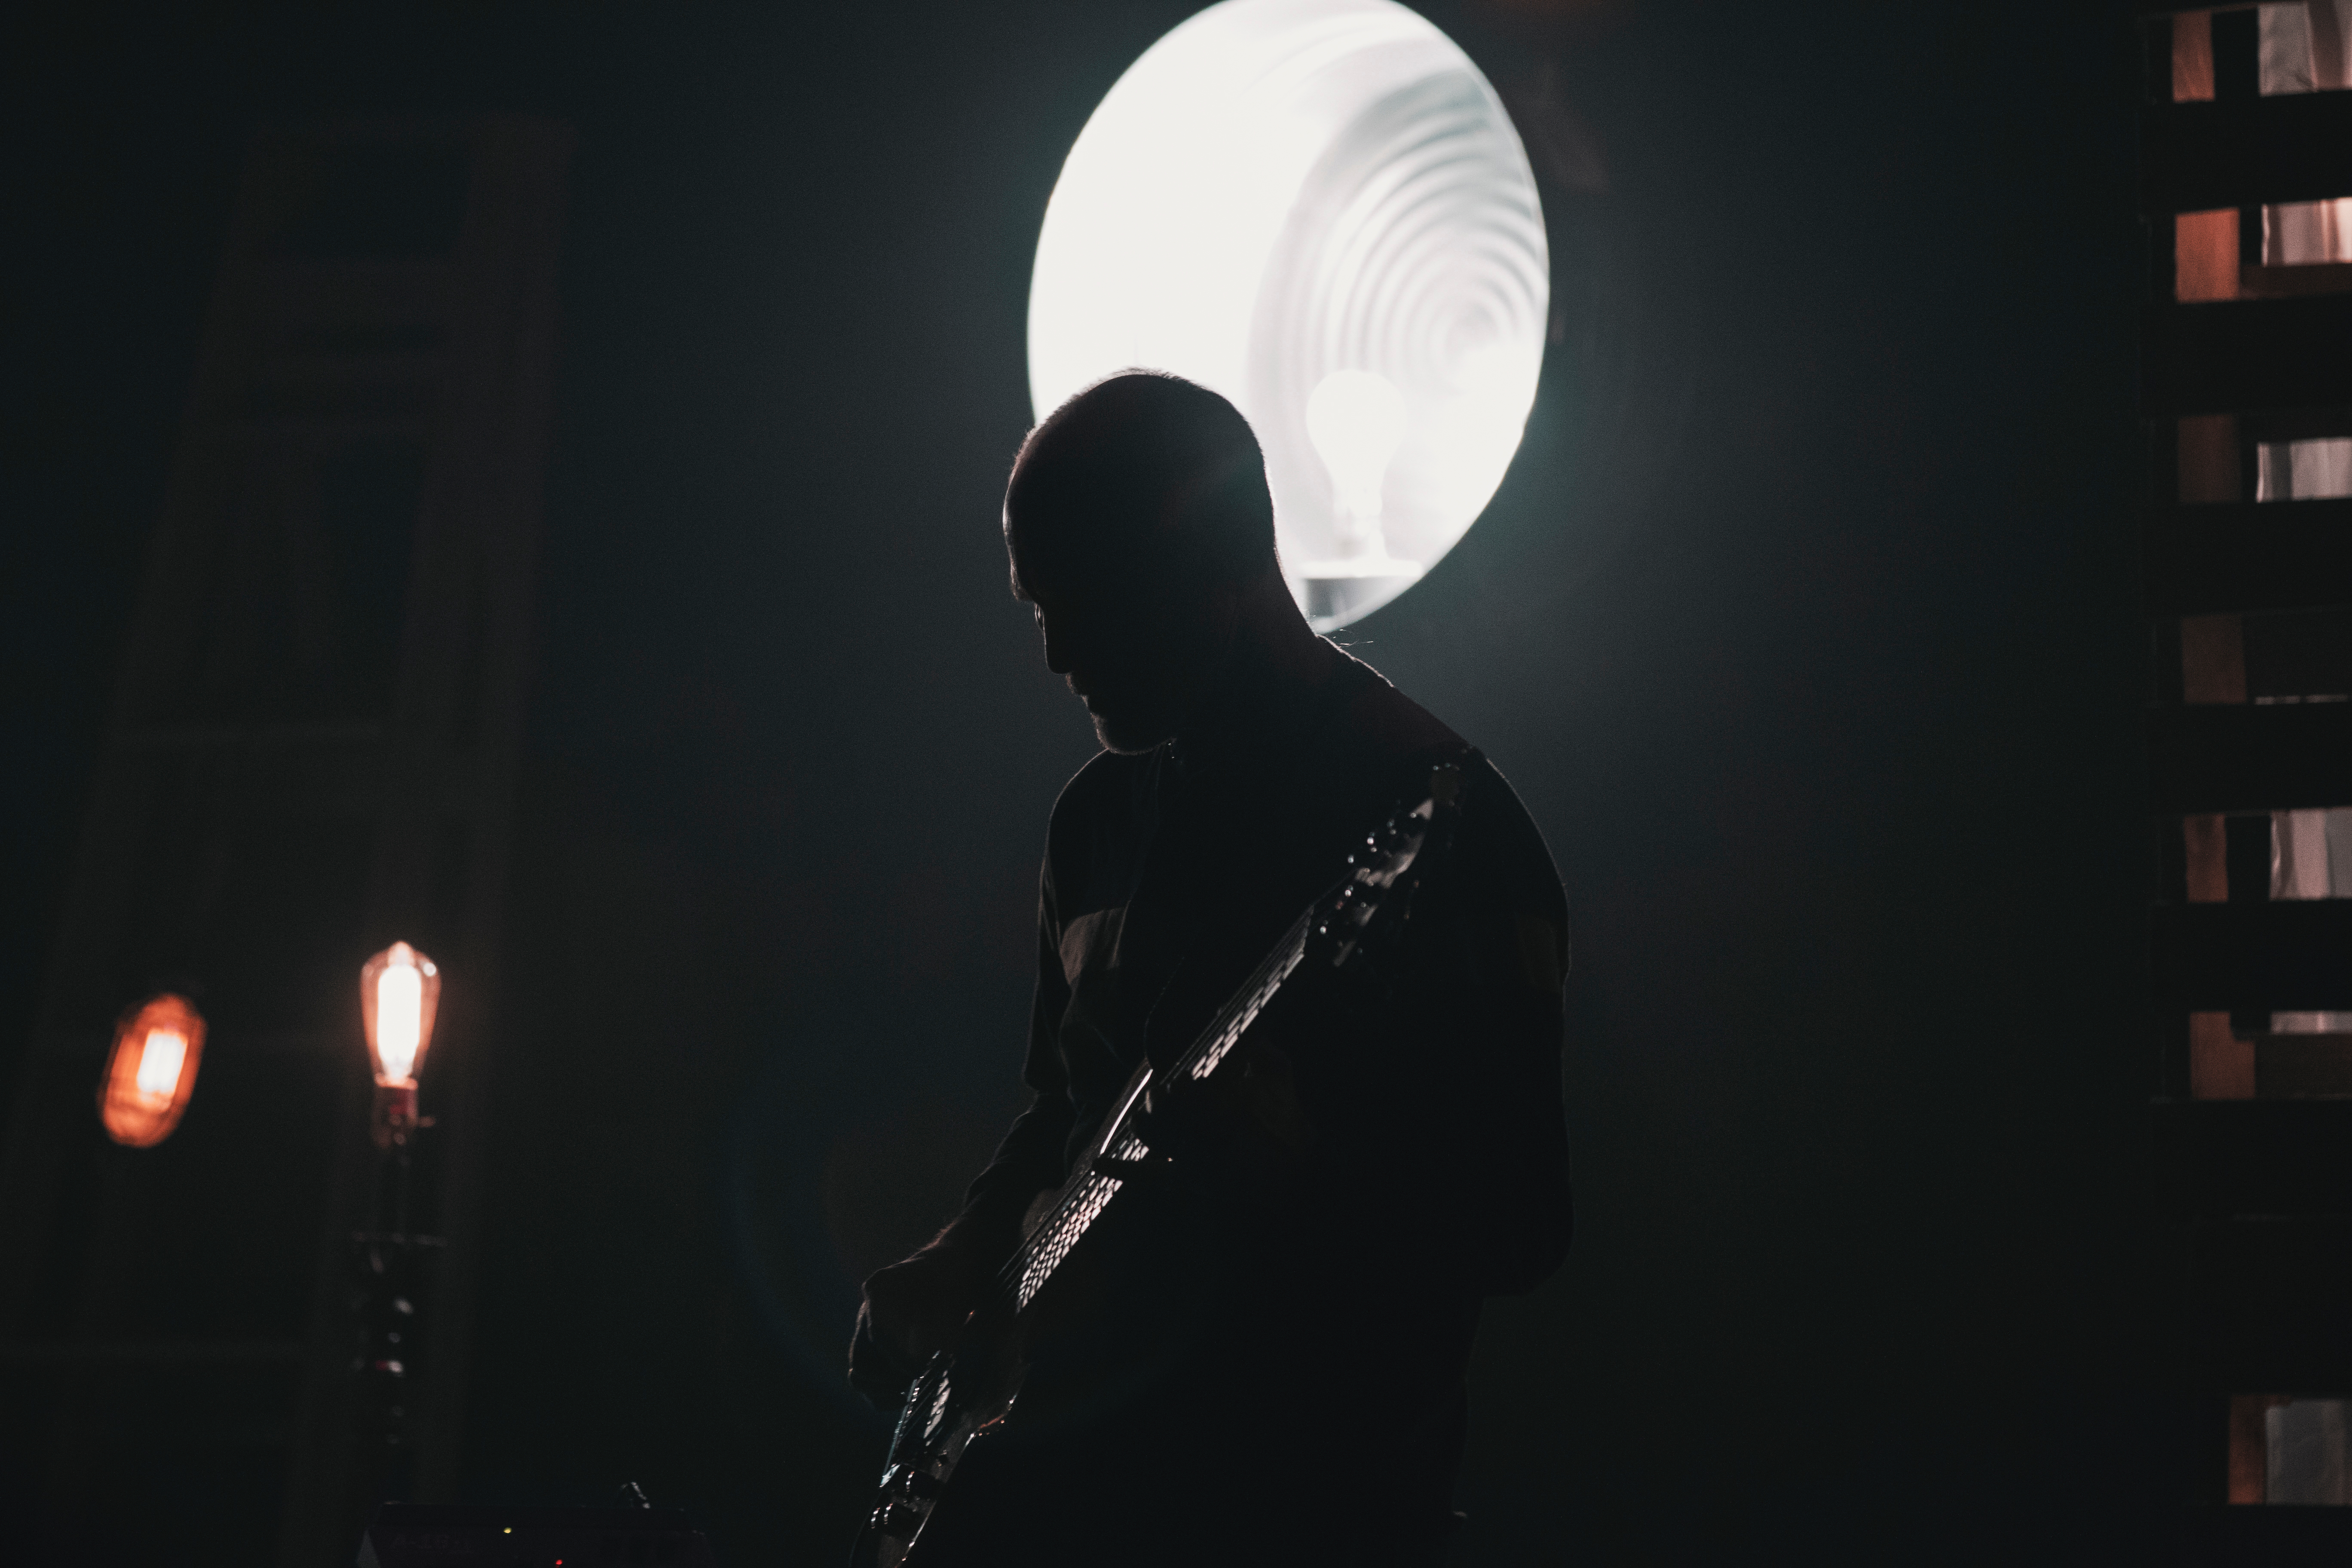
man, light, night, male, guy, darkness, playing, performer, black, lighting